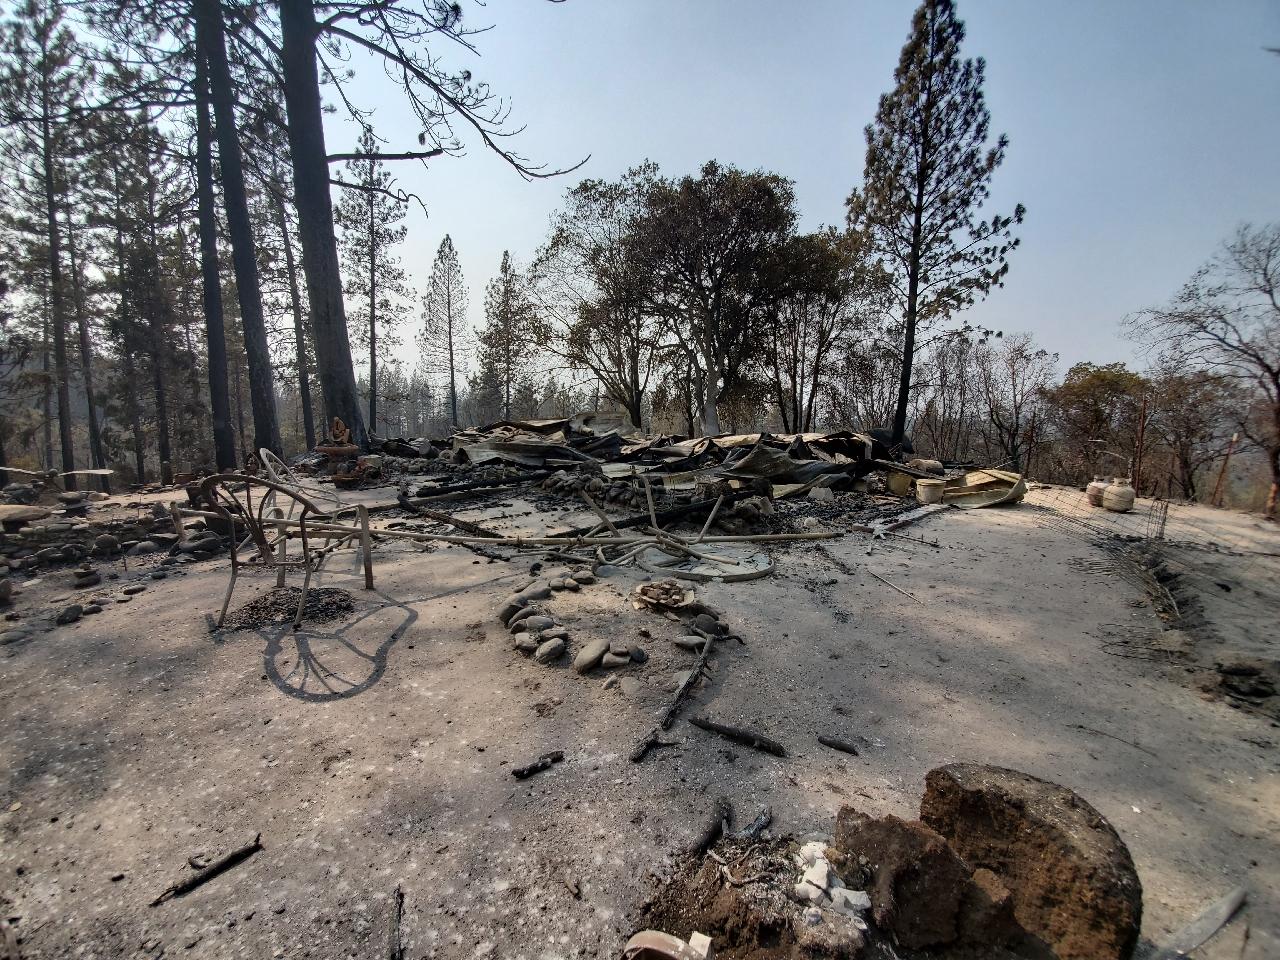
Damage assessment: destroyed